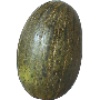
Label: melon_piel_de_sapo